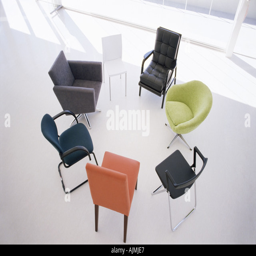
chairs arranged in a circle